David of King's

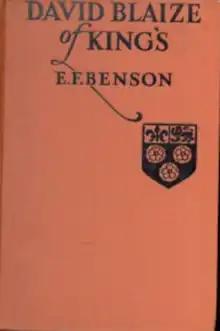
First edition (USA)

David of King's is a novel by Edward Frederic Benson. The first edition was published in 1924. It was published by London, New York [etc.] : Hodder and Stoughton.